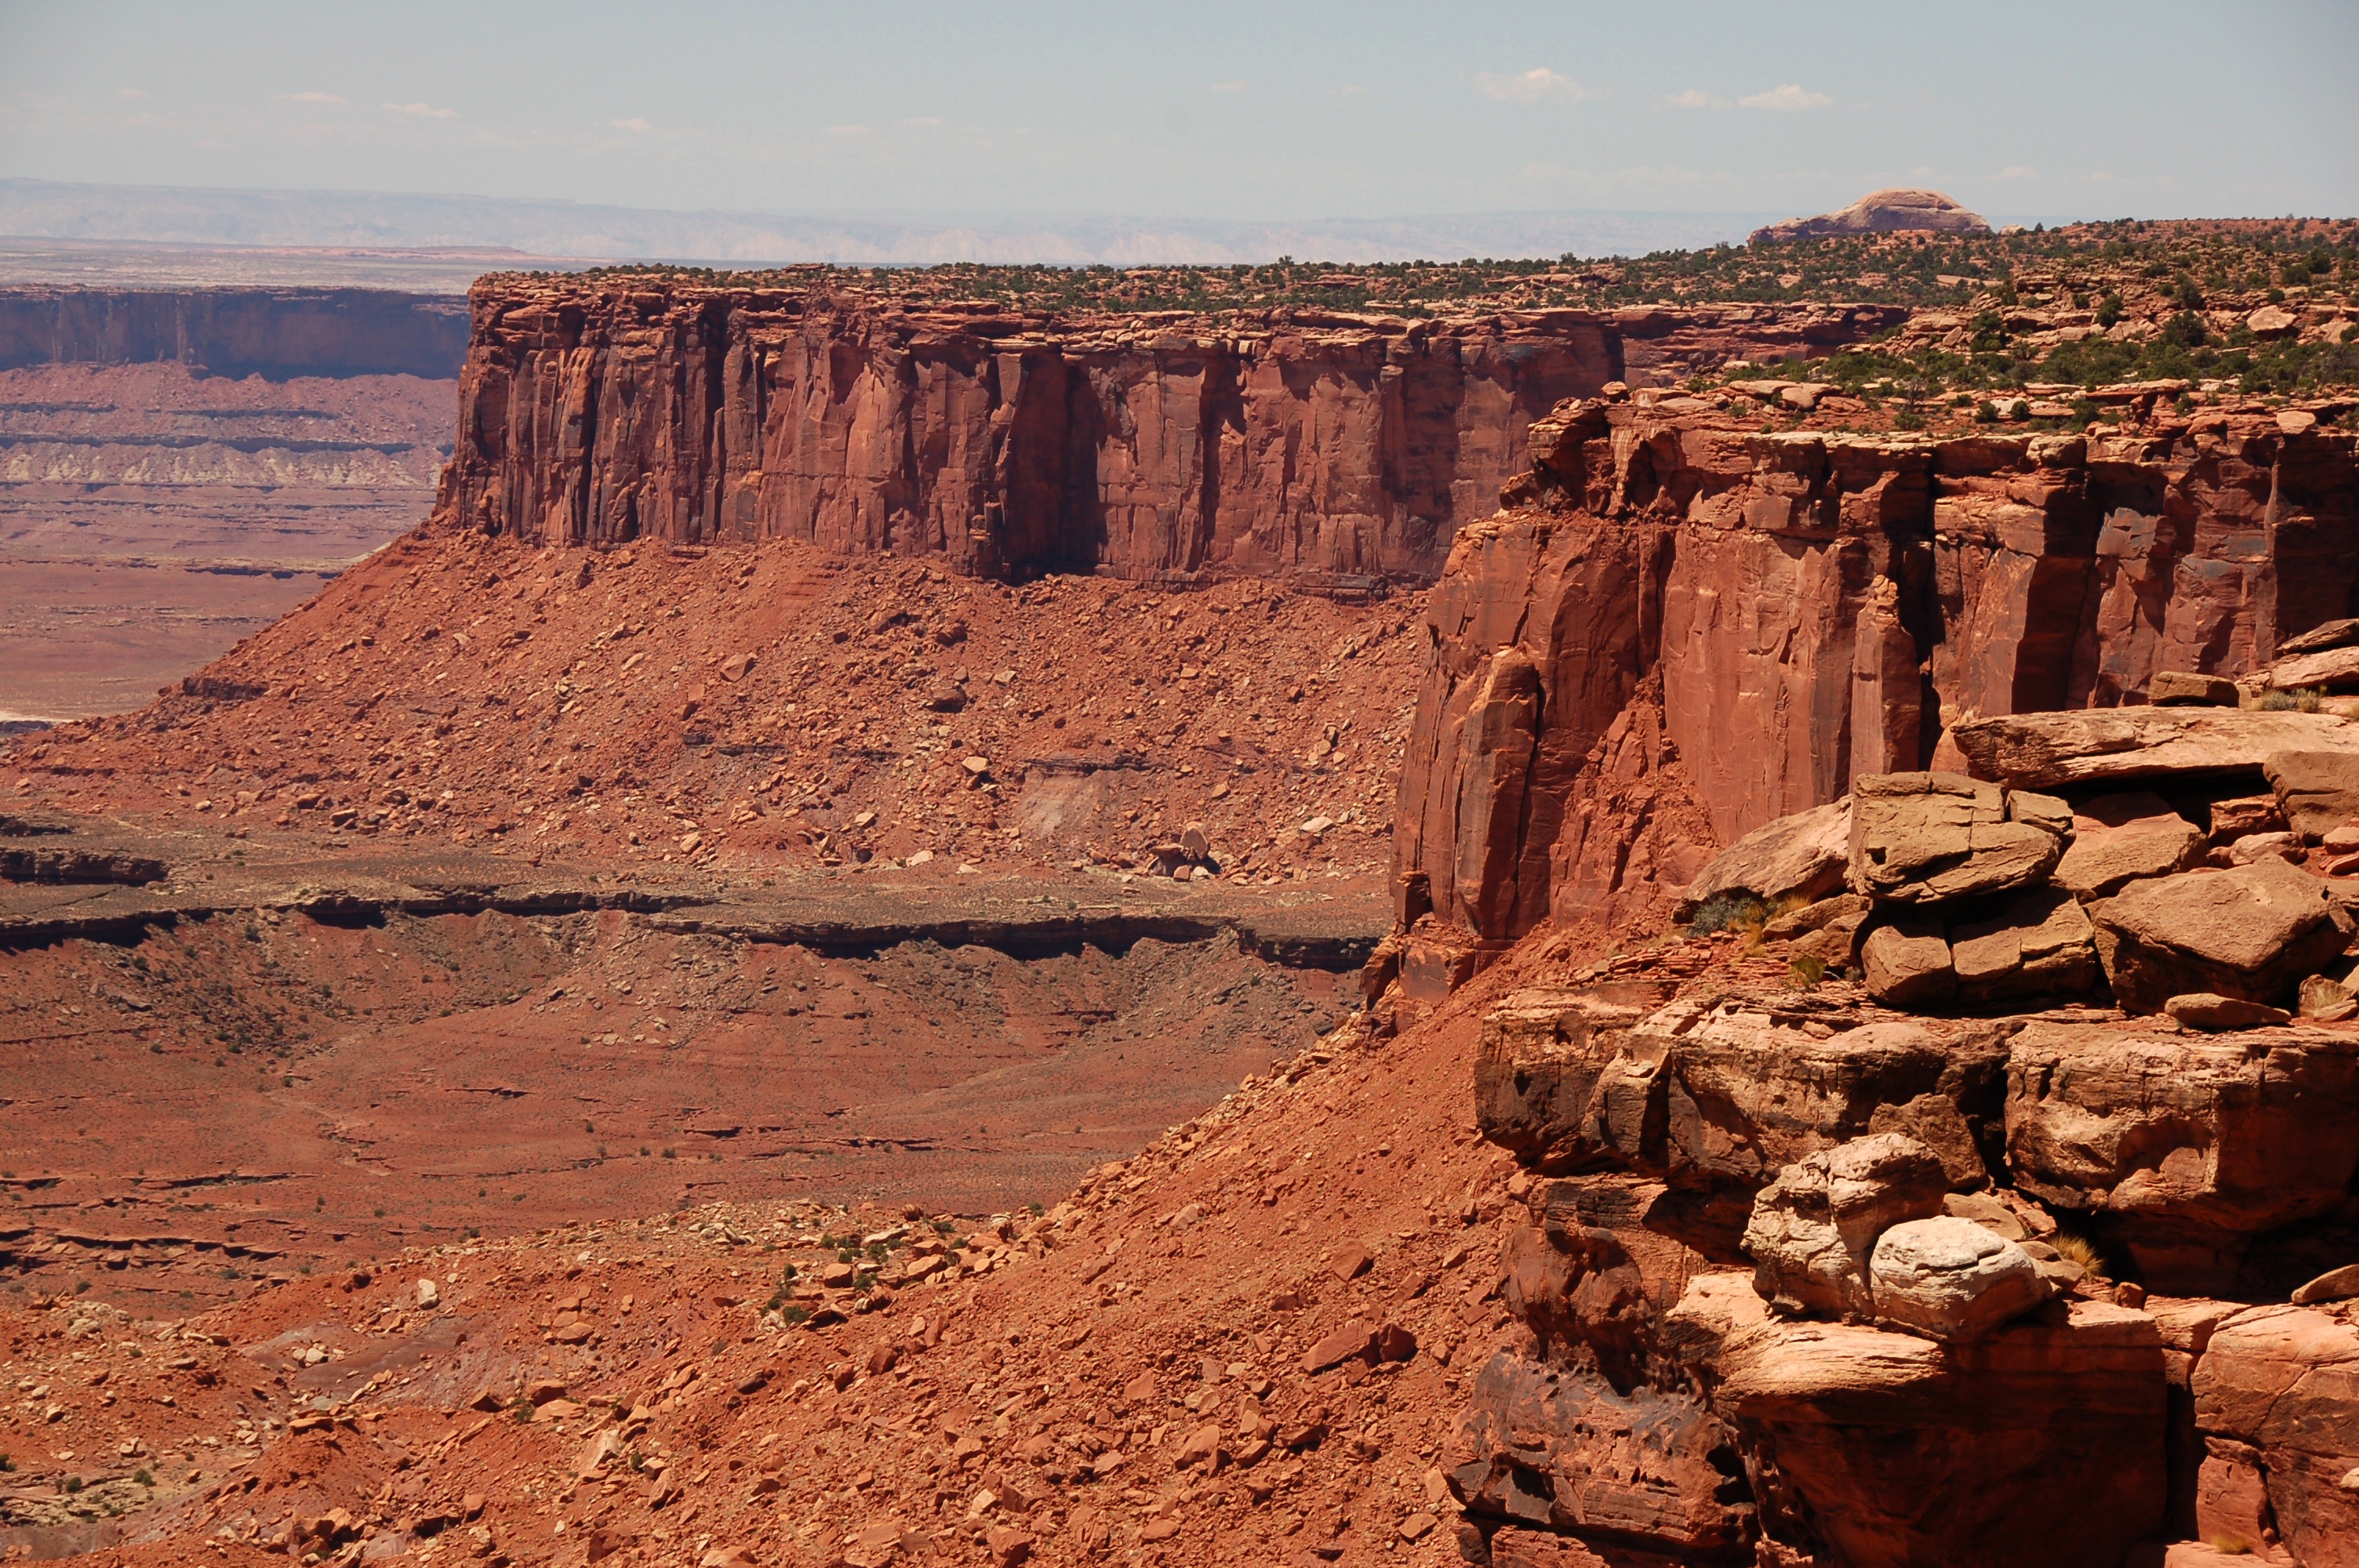
landscape, rock, desert, valley, formation, cliff, arch, soil, canyon, grand canyon, terrain, material, geology, badlands, plateau, wadi, butte, landform, ancient history, natural environment, geographical feature, united states desert